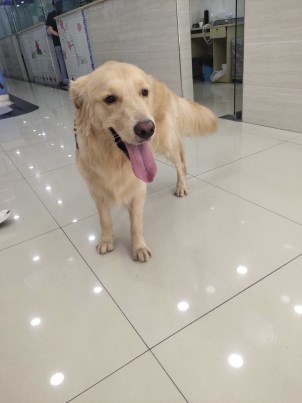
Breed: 5355-n000126-golden_retriever